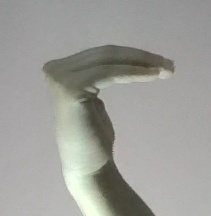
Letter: haa